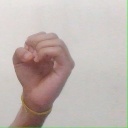
अक्षर: ऊ